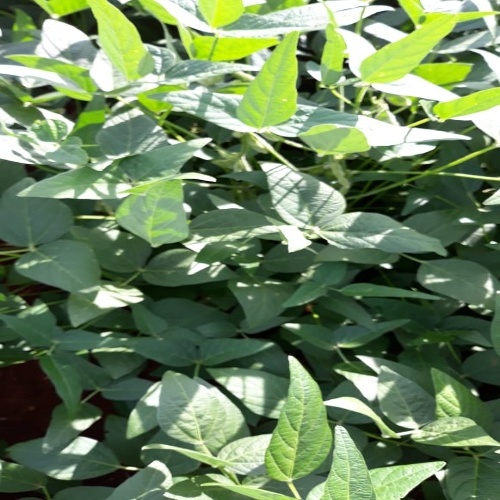
Label: Healthy